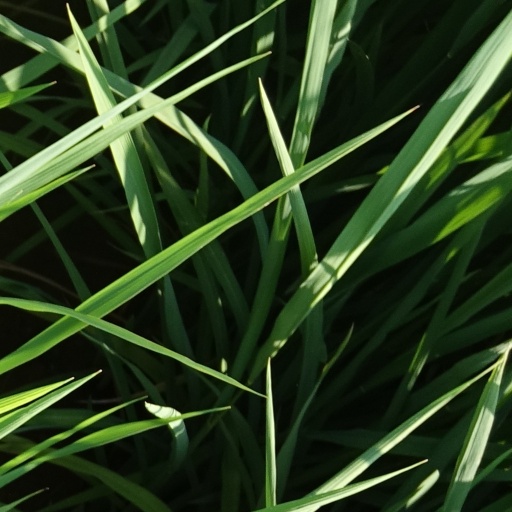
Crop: rice